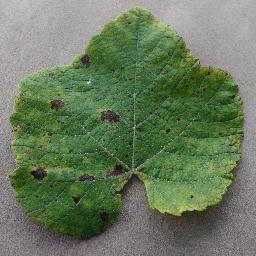
Label: Grape___Leaf_blight_(Isariopsis_Leaf_Spot)